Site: brandenburg
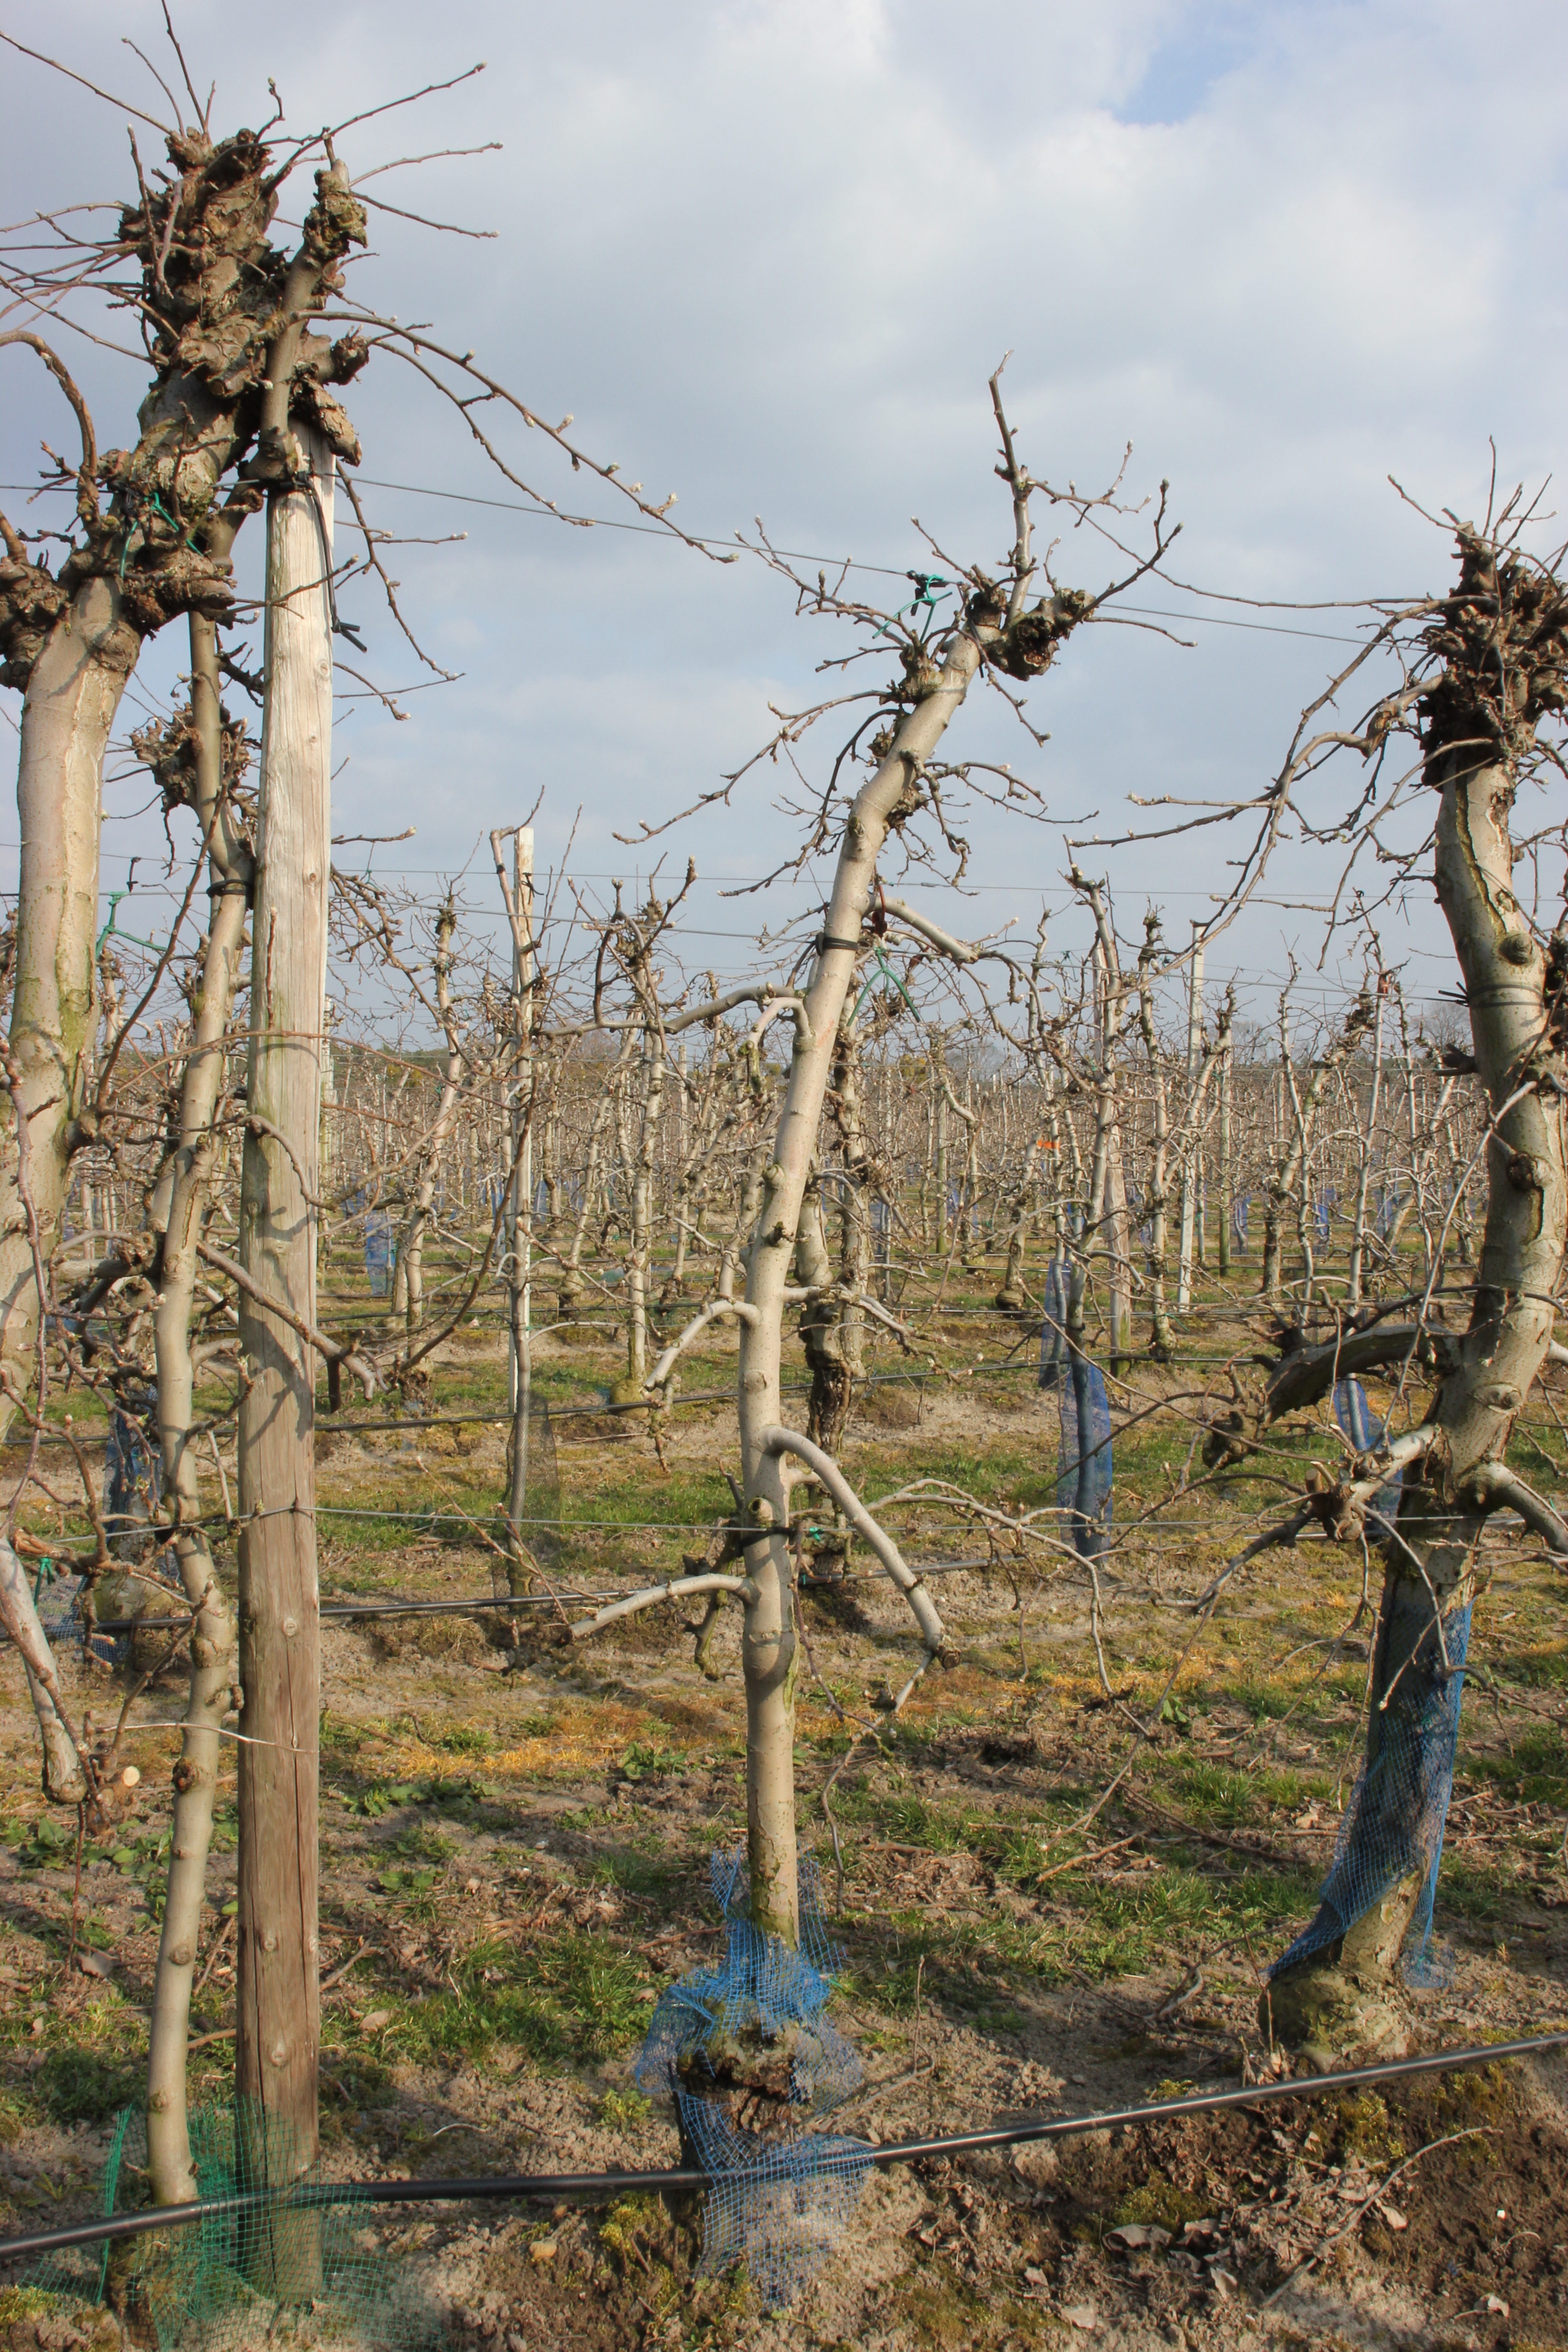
Growth stage (BBCH 03): Bud development